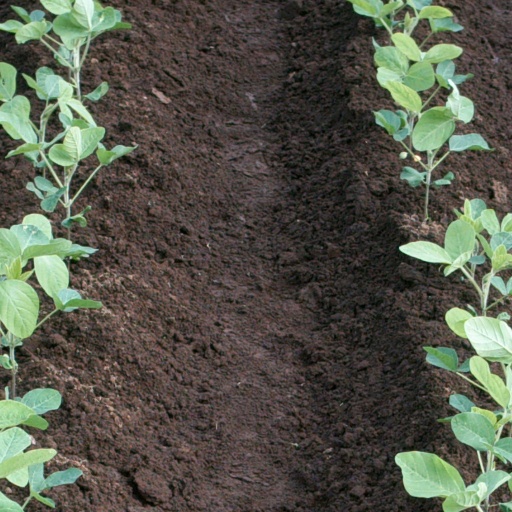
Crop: soybean